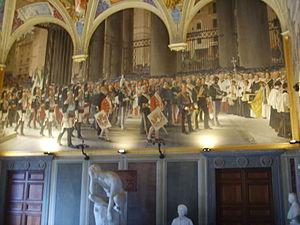
Palazzo Pubblicco, Museo Civico, Salle du Risorgimento. Fresque de Cesare Maccari, Transfert du corps de Victor-Emmanuel II d'Italie au Panthéon, 1887.
Le Museo Civico est l'un des musées de la ville de Sienne en Toscane. Il est installé dans les étages supérieurs du Palazzo Pubblico, édifice civil emblématique de la ville situé dans le bas de la Piazza del Campo, la place centrale de Sienne qui accueille deux fois par an le Palio.